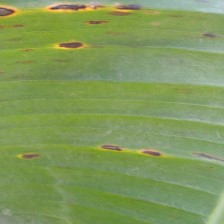
Label: sigatoka